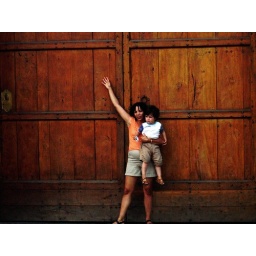
In front of the tiny door of the tourist information office in Piazzale Verdi.